Parapsychology: Frontier Science of the Mind

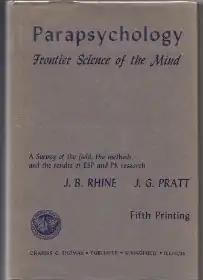

Parapsychology: Frontier Science of the Mind is a book by Joseph Banks Rhine and Joseph Gaither Pratt, originally published in 1957. It is a textbook and reference work which provides an introduction to the field of parapsychology, which discusses "methods for testing, tables for evaluation, reading lists, and other research aids".